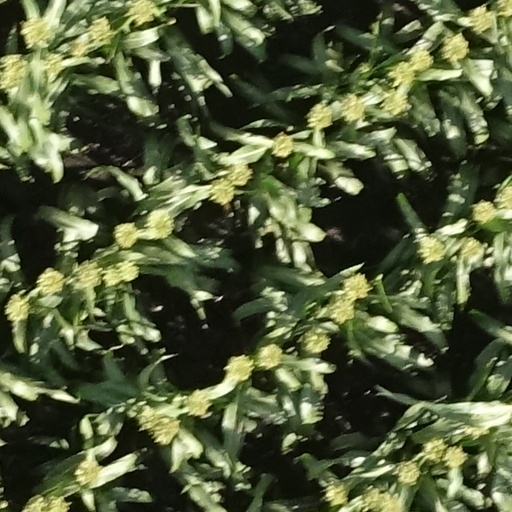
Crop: sorghum